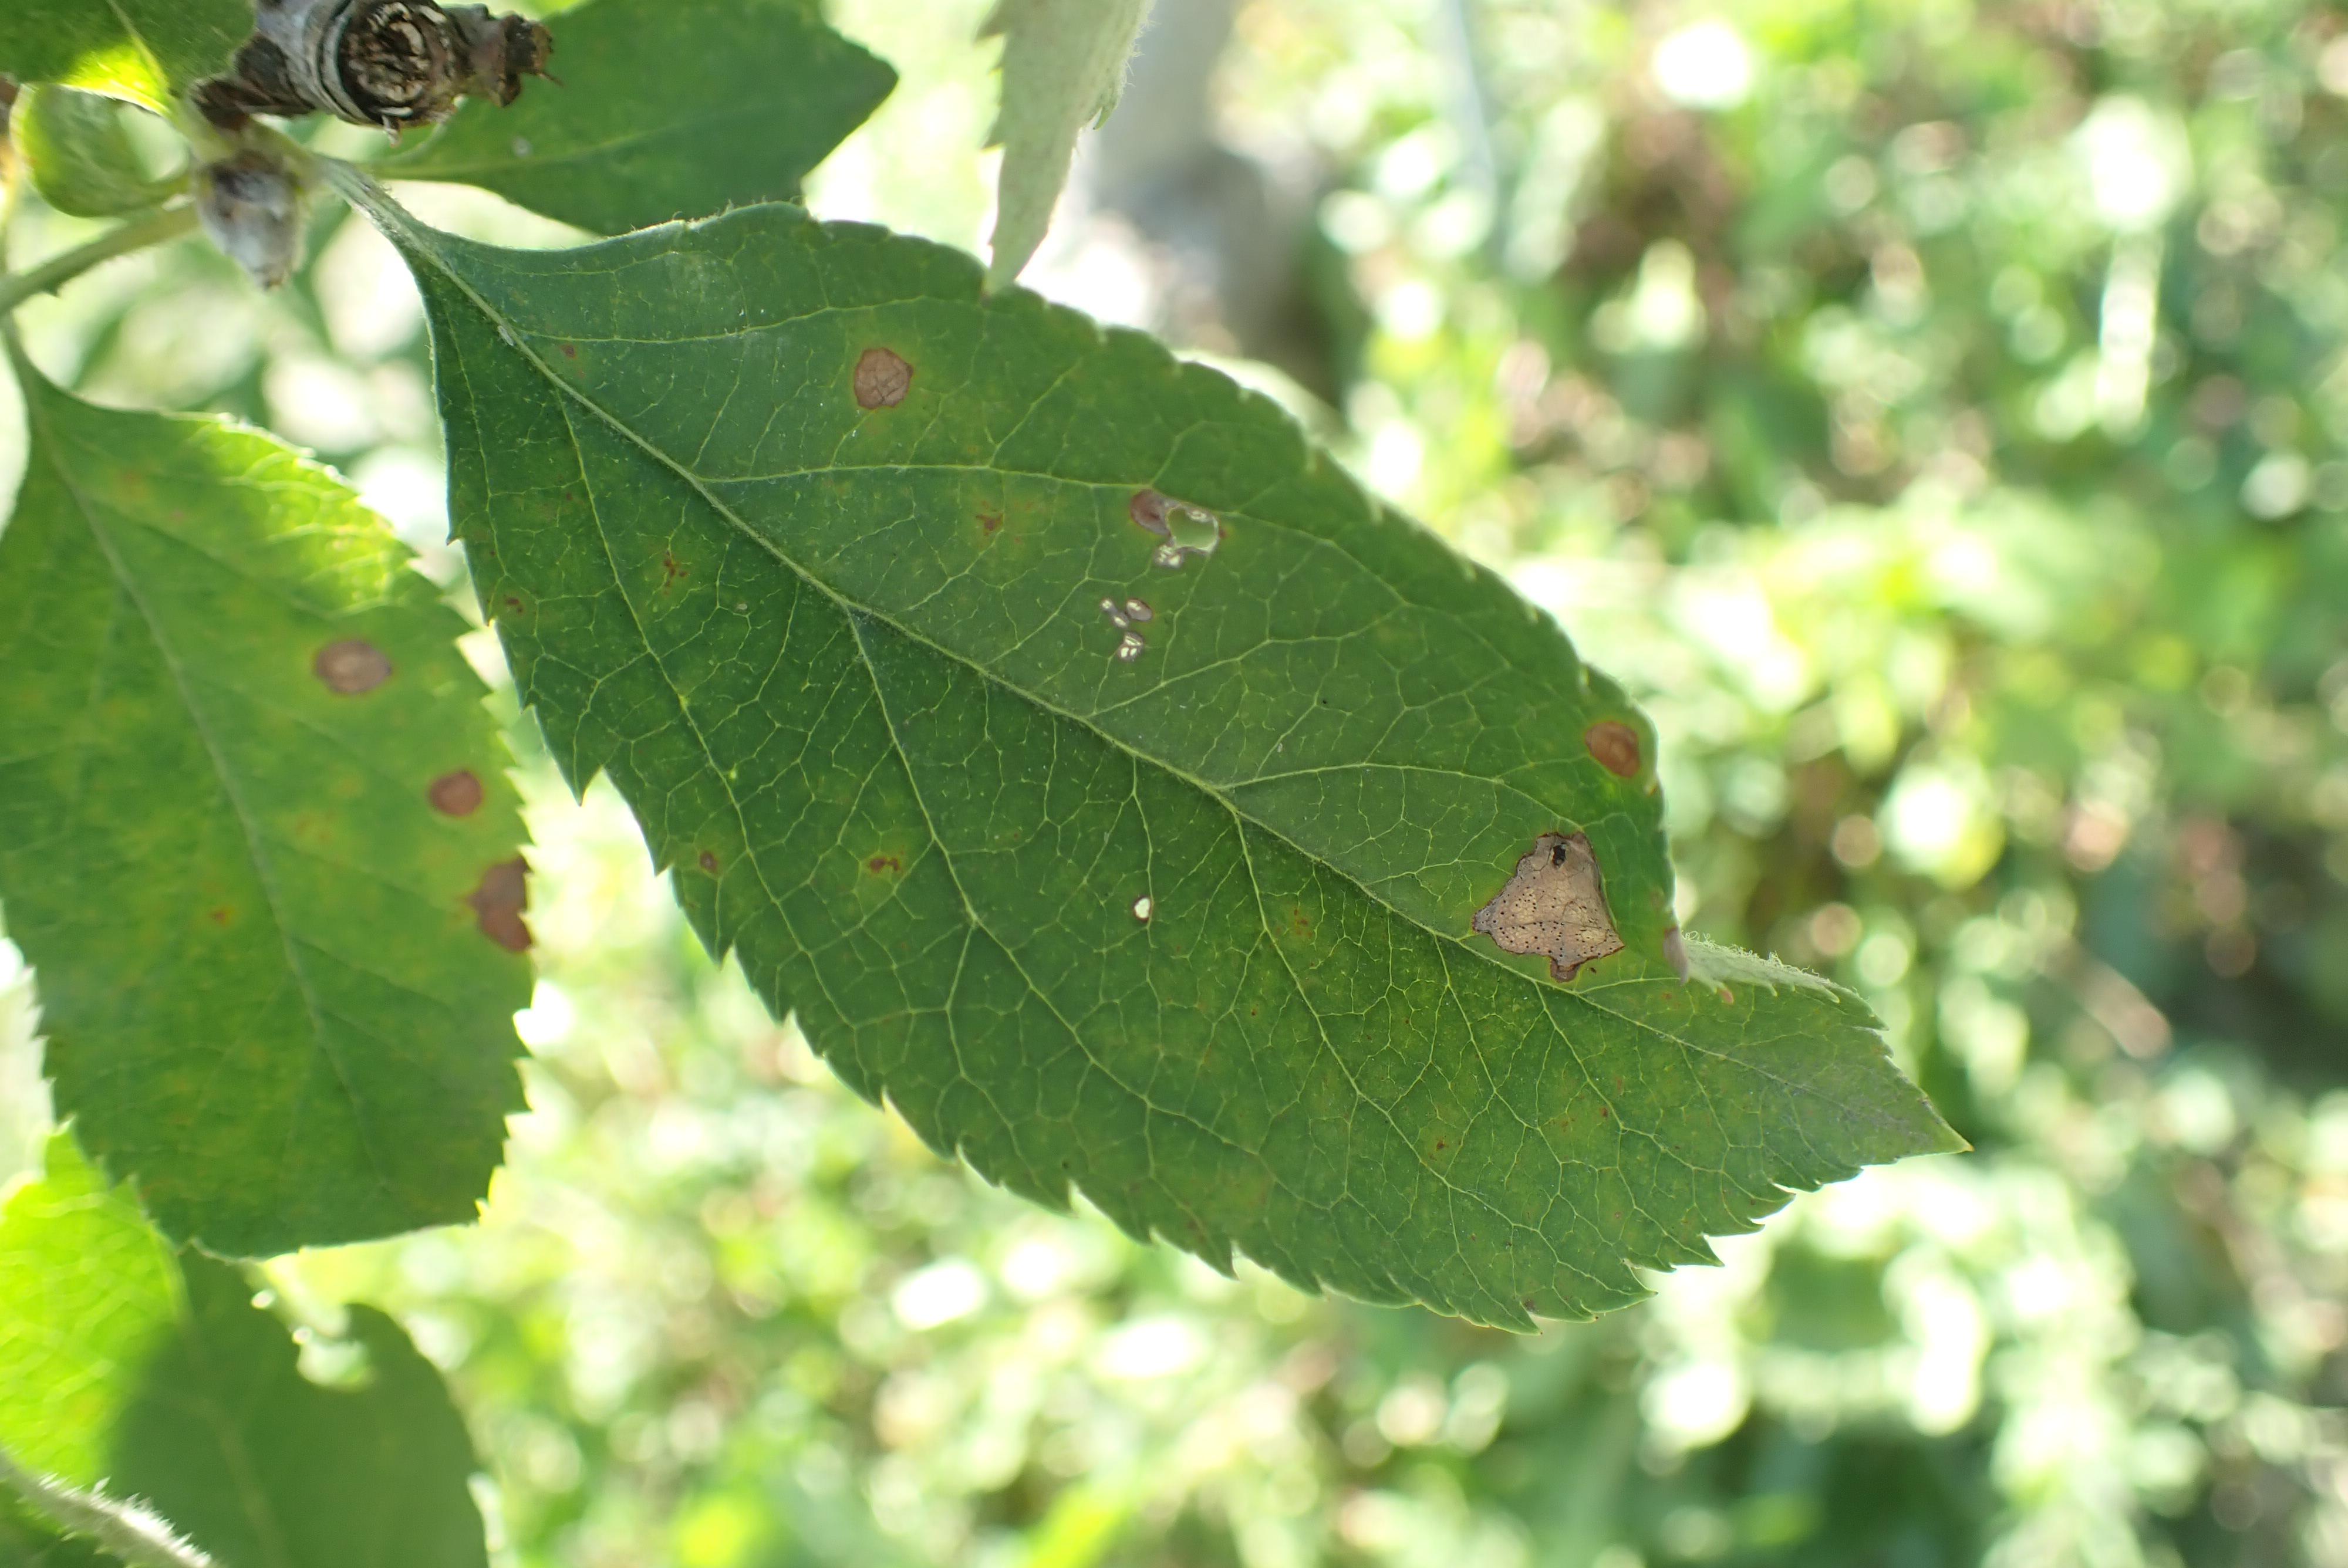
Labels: scab, frog_eye_leaf_spot